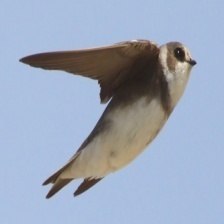
Species: SAND MARTIN
Scientific name: RIPARIA RIPARIA